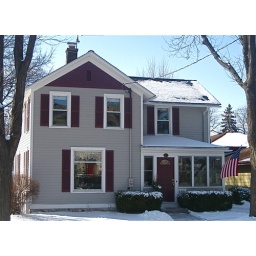
You can see the red of the school house from across the street in the window's reflection.